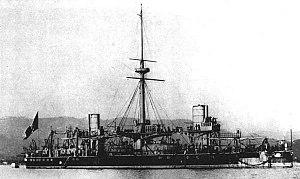
Liste des cuirassés italiens pour la période de 1860 à 1956.